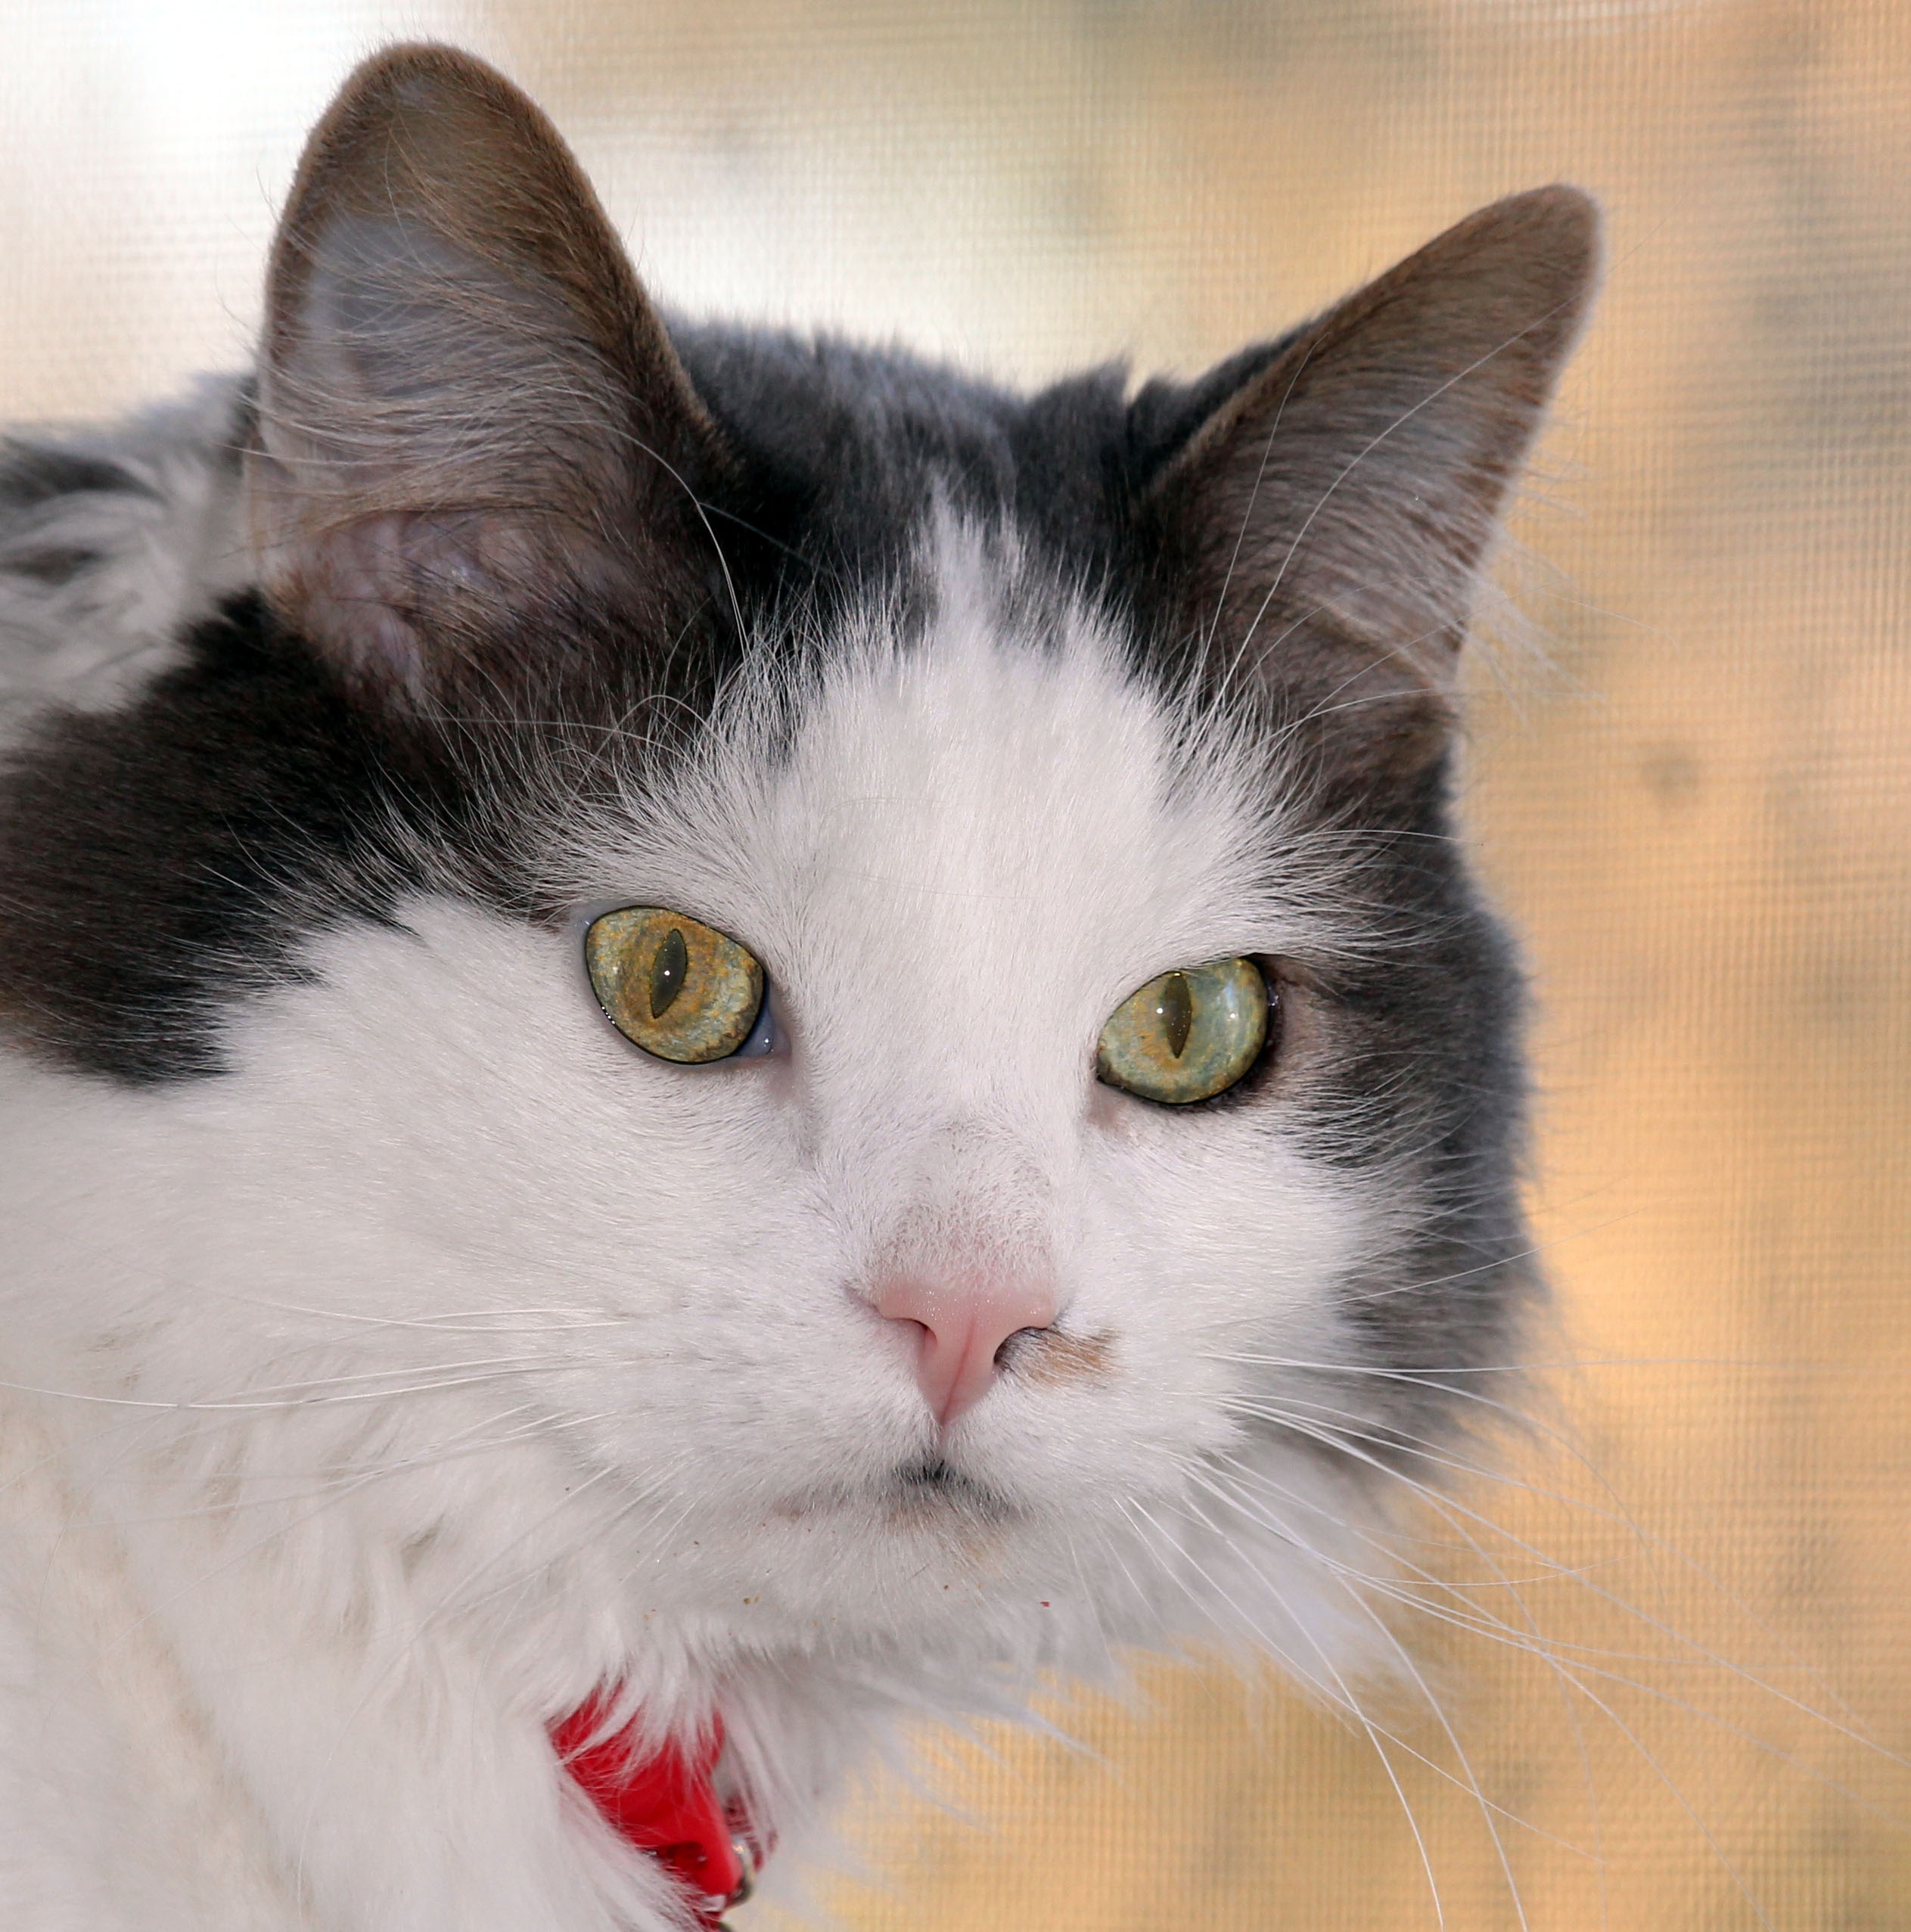
nature, white, animal, cute, pet, fur, young, fluffy, kitten, cat, feline, mammal, playful, long hair, close up, outdoors, long, nose, whiskers, kitty, furry, vertebrate, domestic, adorable, curious, rescue, shy, norwegian forest cat, european shorthair, timid, small to medium sized cats, cat like mammal, domestic short haired cat, domestic long haired cat